Totonacapan

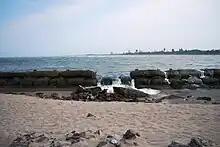
Mouth of the Tecolutla River

Most of the modern Totonacapan of Veracruz state extends from the coast to the edges of the Sierra Madre Oriental, with altitudes of between zero and 800 meters above sea level. Most of it has a hot and humid climate with extreme lows reaching 5C in the highest elevations and high temperatures reaching 38C between March and June. The average annual temperature ranges from 15 to 20C. Annual rainfall averages between 1,500 and 1,800mm per year with most falling between July and November.